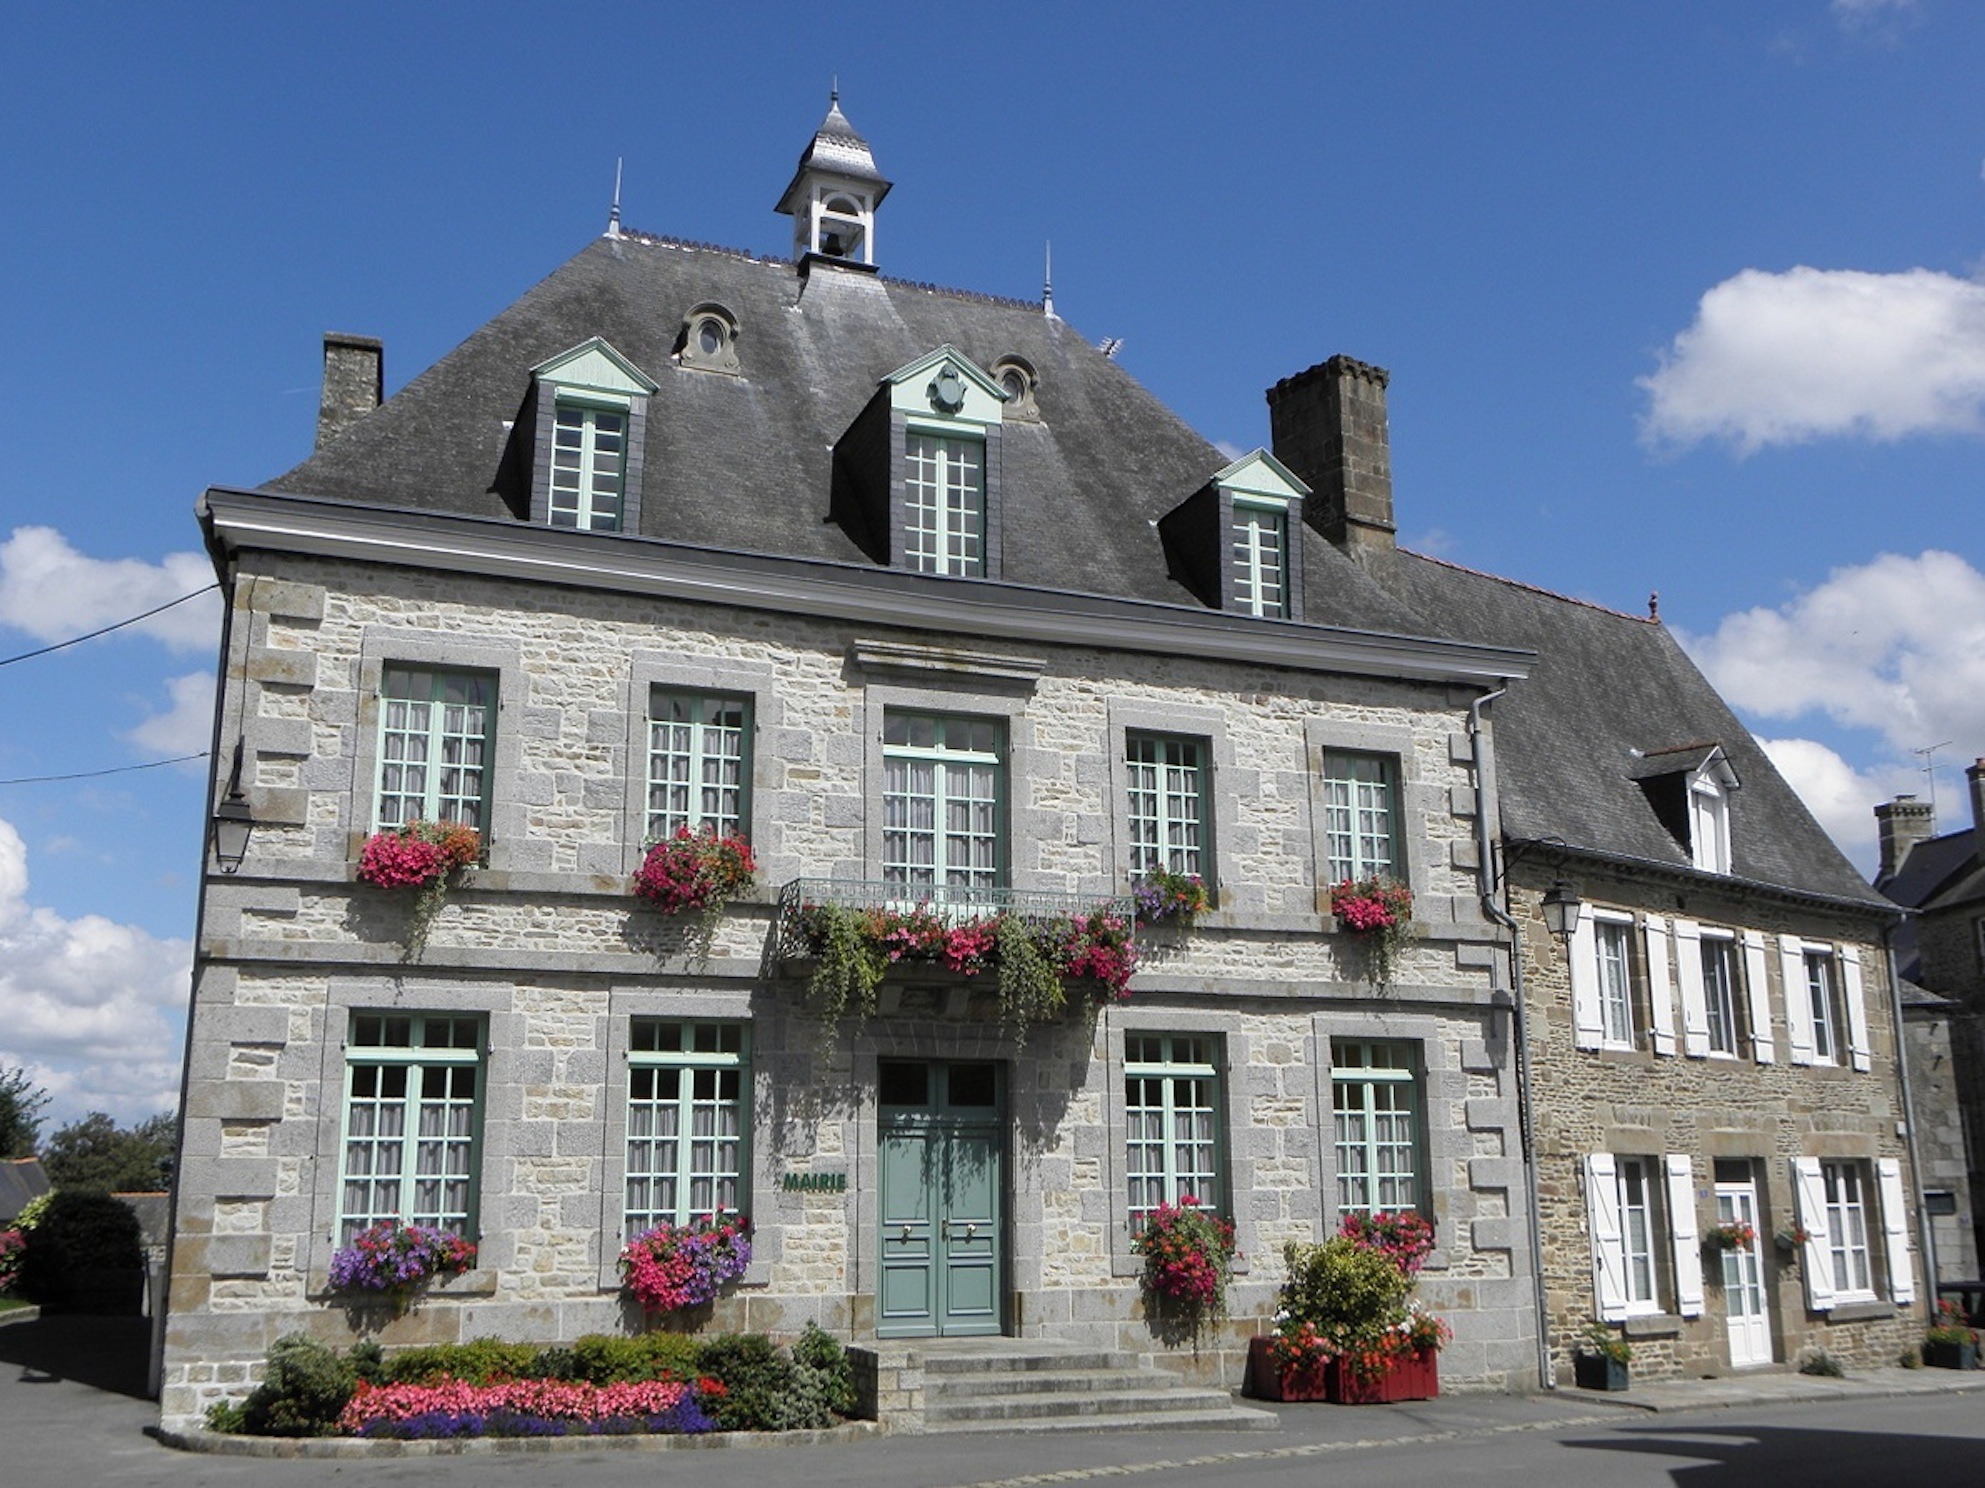
architecture, structure, sky, house, town, building, chateau, home, summer, france, spring, cottage, facade, flowers, outside, clouds, estate, neighbourhood, town hall, residential area, antrain